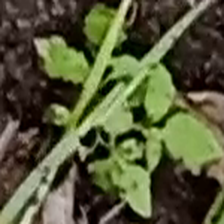
Weed species: Kena_(Commplina_benghalensio)